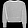
Label: Pullover